Azerbaijan

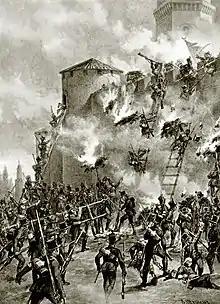
The siege of Ganja Fortress in 1804 during the Russo-Persian War of 1804–1813

The area to the north of the Aras River was Iranian territory until Russia occupied it in the 19th century. About a decade later, in violation of the Gulistan treaty, the Russians invaded Iran's Erivan Khanate. This sparked the final bout of hostilities between the two, the Russo-Persian War of 1826–1828. The resulting Treaty of Turkmenchay forced Qajar Iran to cede sovereignty over the Erivan Khanate, the Nakhchivan Khanate and the remainder of the Talysh Khanate. After the incorporation of all Caucasian territories from Iran into Russia, the border between the two was set at the Aras River.